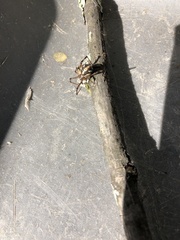
Species: Lactrodectus_hesperus